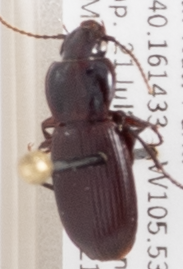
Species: Pterostichus restrictus
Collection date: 2020-07-21
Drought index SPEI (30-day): -1.118
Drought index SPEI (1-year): -1.082
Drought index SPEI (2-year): -0.86